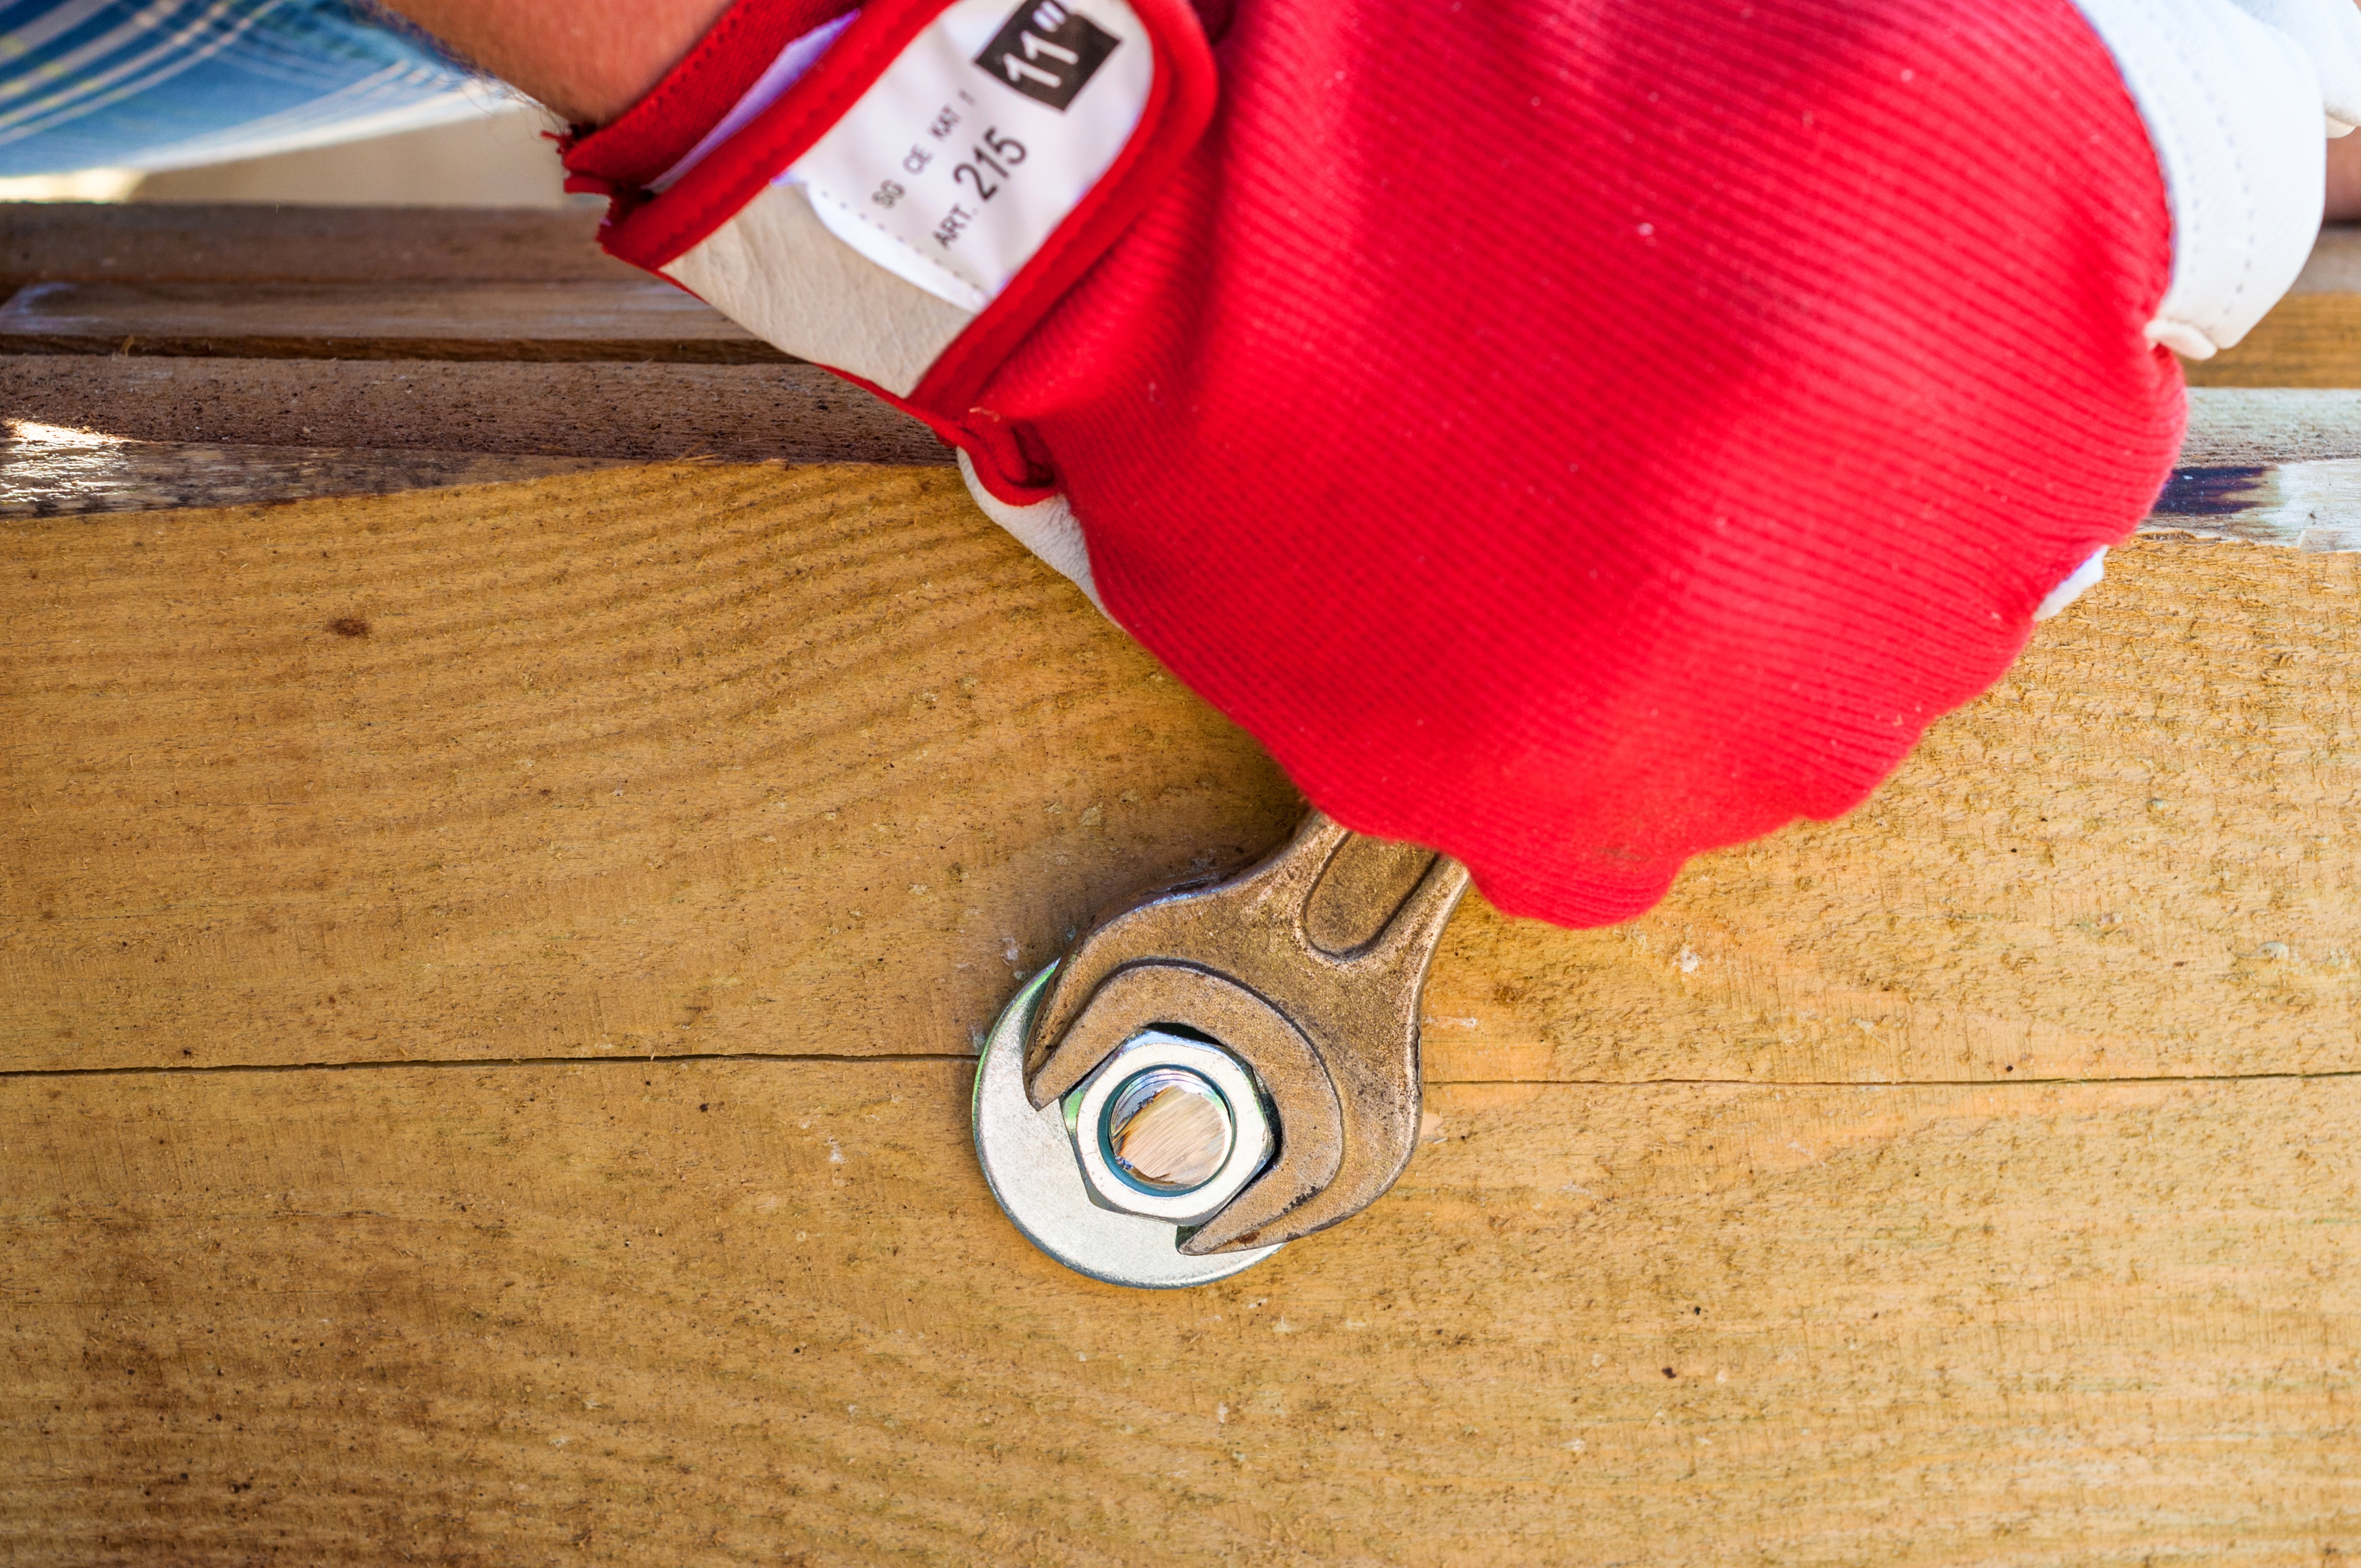
work, hand, wheel, tool, steel, male, construction, repair, red, equipment, key, metal, human, industrial, machine, industry, object, hold, holding, screw, product, worker, men, mechanical, wrench, hardware, iron, shiny, service, mechanic, metallic, occupation, spanner